Taika Waititi filmography

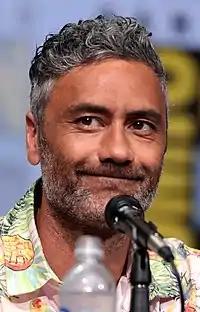
Taika Waititi at San Diego Comic-Con in 2017

Taika Waititi is a New Zealand filmmaker, actor and comedian. Waititi began his film career in the early 2000s by directing short films. His short film "Two Cars, One Night" (2003) got him an Academy Award nomination for Best Live Action Short Film. His first feature film, "Eagle vs Shark", was released in 2007. Waititi's second film, "Boy" (2010) premiered at the Sundance Film Festival and was nominated for the Grand Jury Prize.